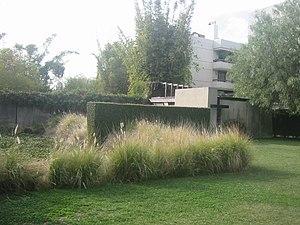
Cet article recense les sites concernés par l'observatoire mondial des monuments en 2002.